Andrew Barclay Sons & Co.

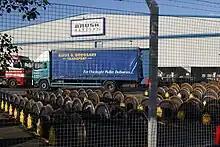
The plant under Brush-Barclay ownership

In 1972, the company was acquired by the Leeds-based Hunslet Group of companies and its name was changed in 1989 to Hunslet-Barclay Ltd. As such, it operated six ex-British Rail Class 20 diesels to provide motive power for weed-killing trains used on the national rail network. Its manufacturing output in this period included eight additional centre trailer cars for the Glasgow Subway, which were delivered in 1992.